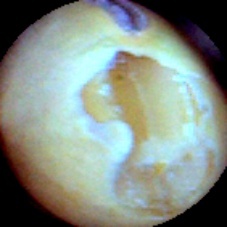
Label: Broken